Sacred Heart Basilica, Timaru

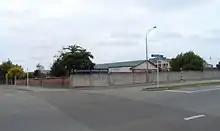
The neighbouring Sacred Heart Primary School, directly opposite across Craigie St

At the head of the nave is the internal dome, supported by Ionic columns, and buttressed by external walls. It rises to a height of 21.33 metres (70 feet) from the floor. The internal dome is one of the main artistic features, and over this dome rests the central tower out of which rises the coppered cupola (the external dome) of the church. The cupola rises to a height of 35 metres (115 feet) and is in square tower-like fashion. There is a walk-round base from which, on a clear day, can be seen Aoraki / Mount Cook, and with the aid of binoculars, Temuka and Geraldine. The dome is 12.19 metres (40 feet) at the base. Access to the space between the internal dome and cupola is gained by a concrete spiral staircase. A wooden staircase leads to the outer dome. The interior was retimbered at the time of the Basilica's Silver Jubilee in 1936 as "Sufficient care was not taken during the building." The copper for this dome alone cost £600. Two small domes surmount the towers that flank the façade and there is another internal dame above the sanctuary centring the apse of the basilica.